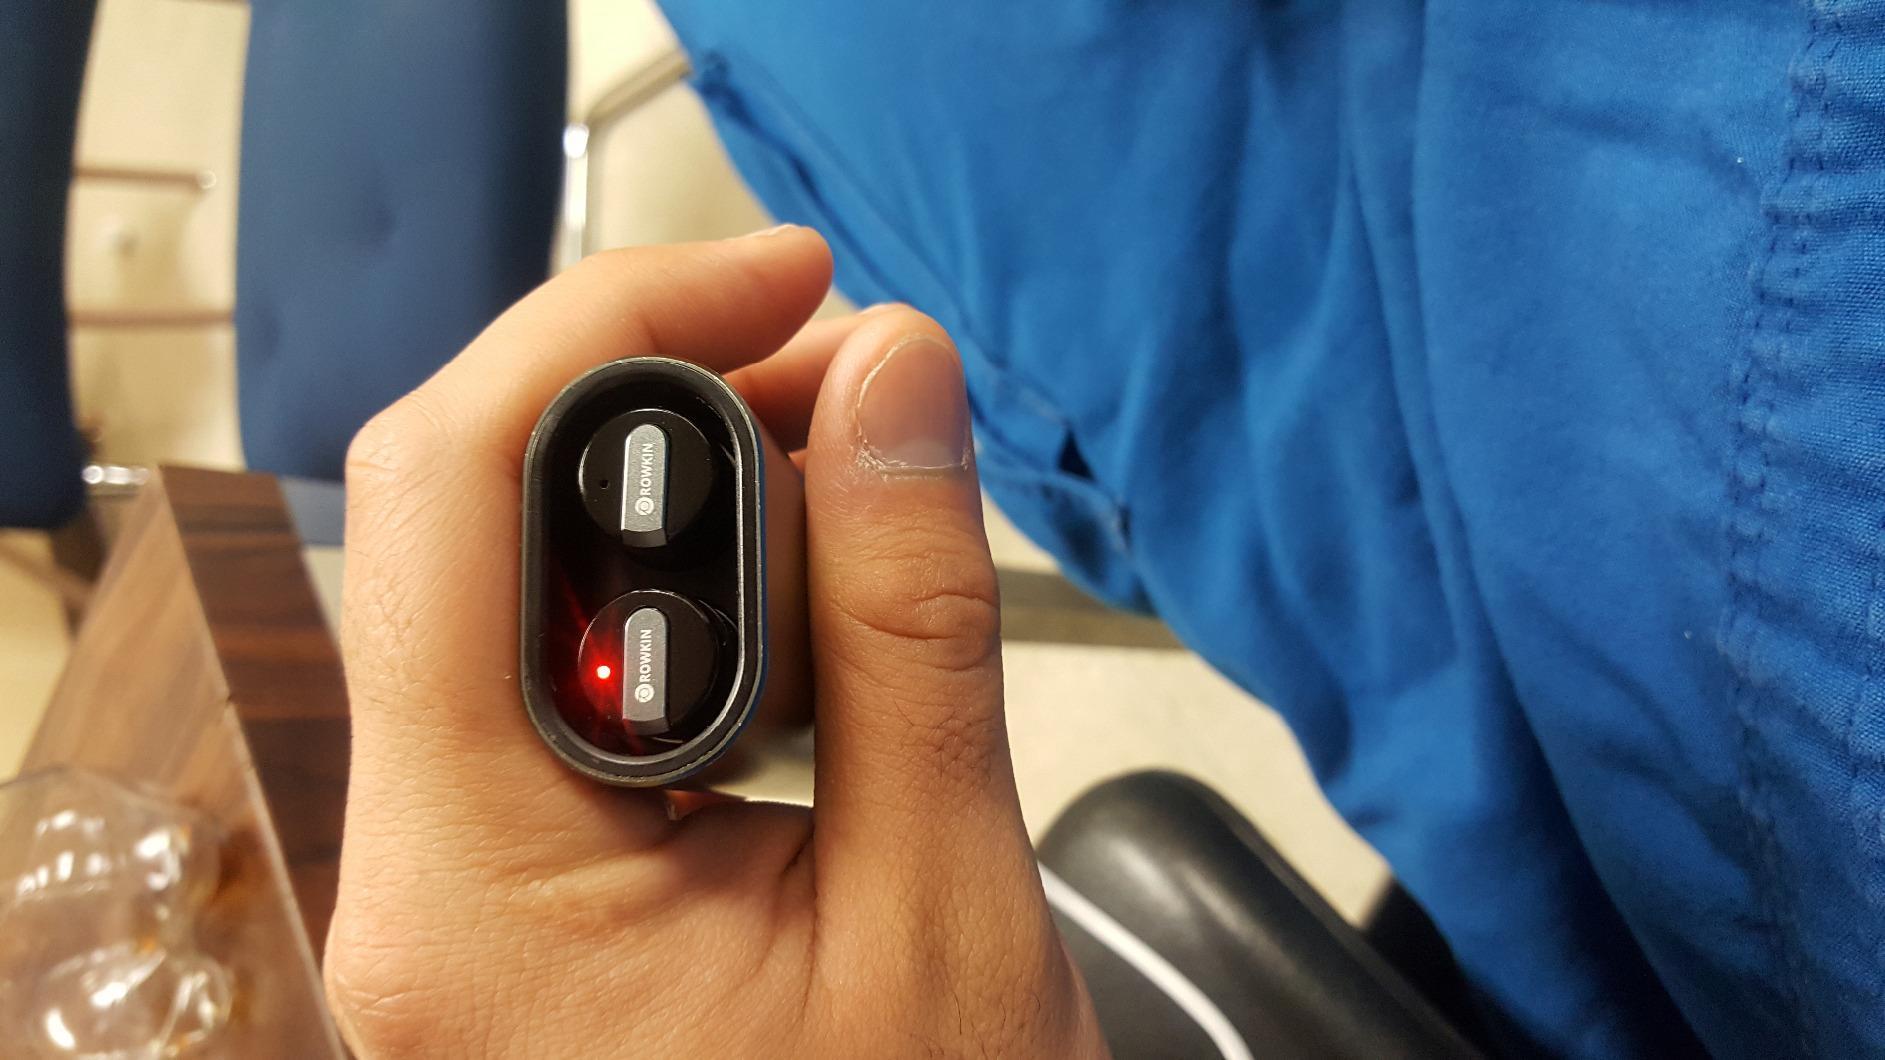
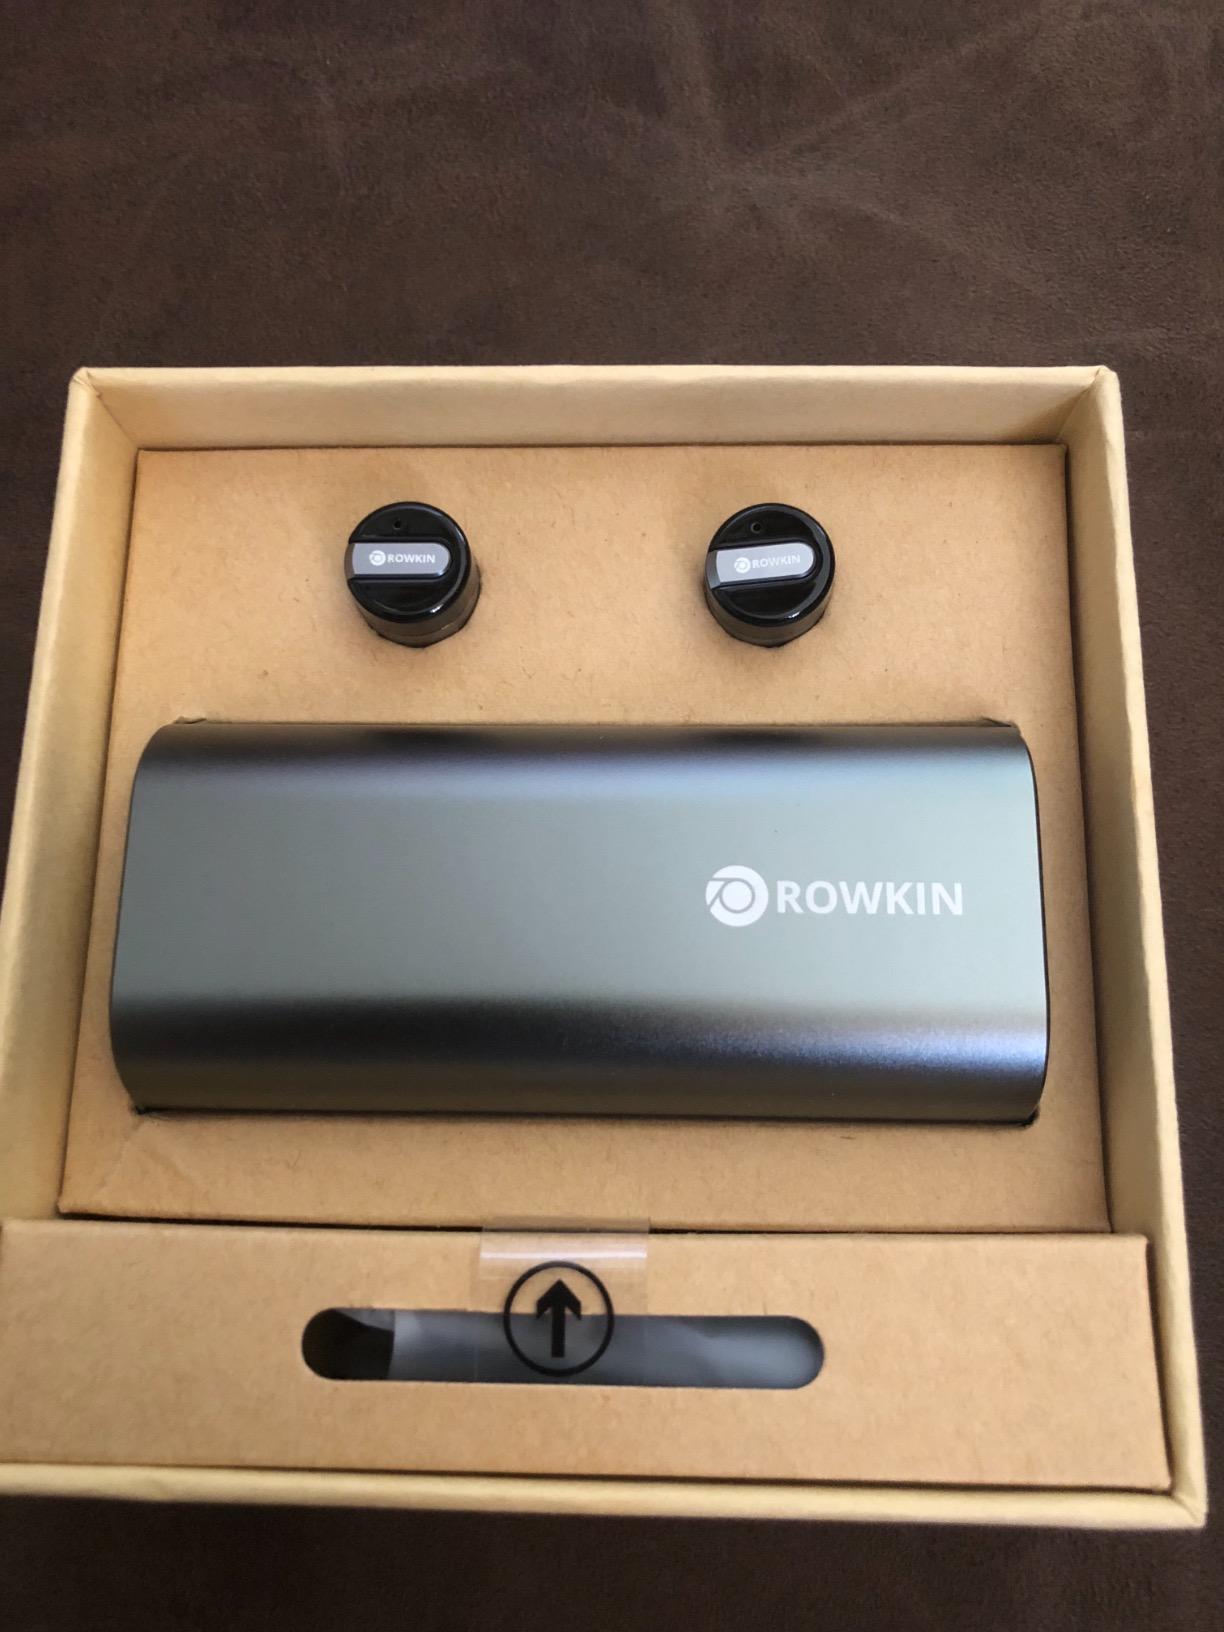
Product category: headphones
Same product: yes